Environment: lab
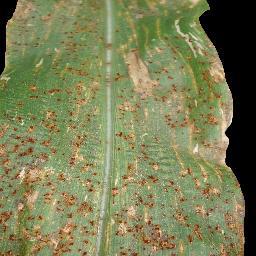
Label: common_rust